Chain World

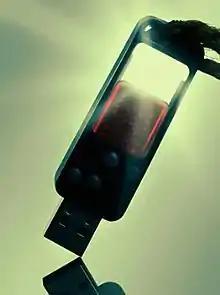

Chain World is a video game designed by Jason Rohrer, and built on the game "Minecraft". "Chain World" won the 2011 Game Design Challenge. The goal of the challenge was to create a game that could become a religion. The official name of the challenge was "GDC: The Game Design Challenge: Bigger Than Jesus".